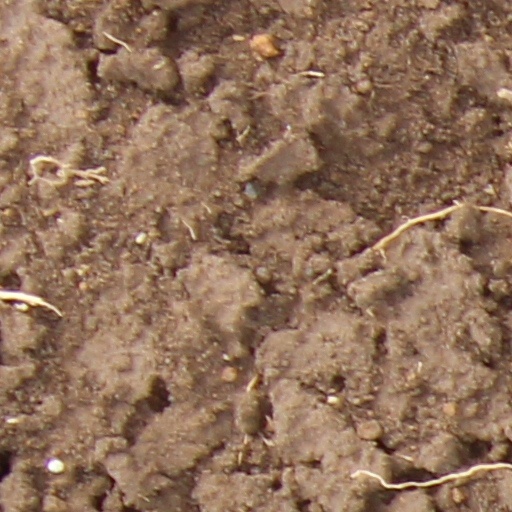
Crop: wheat